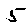
Label: 5